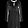
Label: Dress